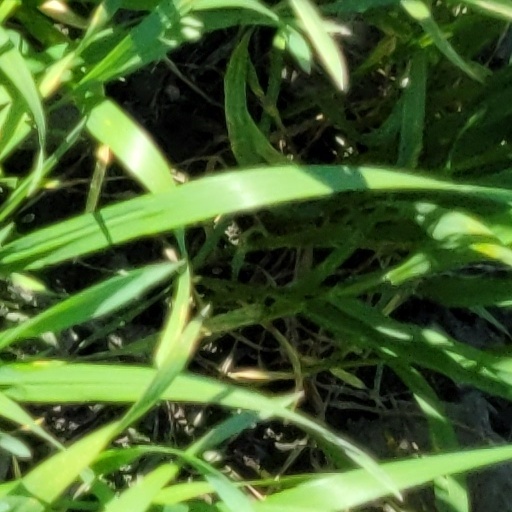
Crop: wheat